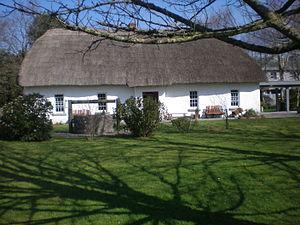
Edmond-Ignace Rice est un laïc irlandais fondateur des frères chrétiens et des frères de la Présentation, reconnu bienheureux par l'Église catholique.